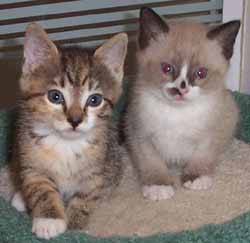
Label: cat